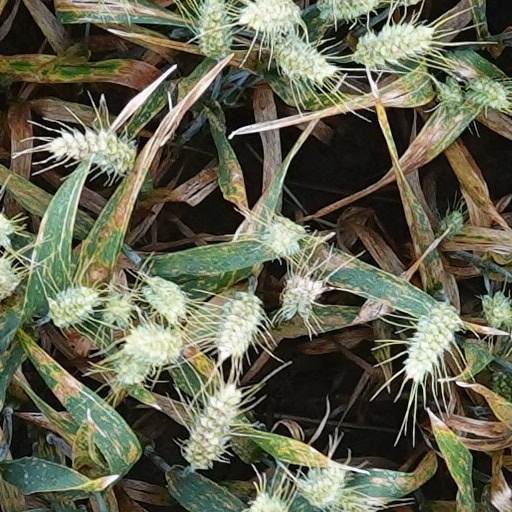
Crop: wheat